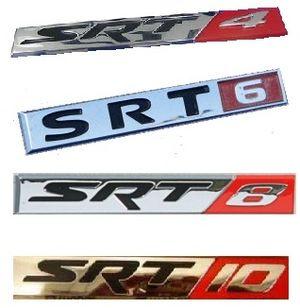
Street & Racing Technology, dont l'abréviation est SRT, est une filiale du groupe Fiat Chrysler Automobiles chargée de développer des modèles performants basés sur des voitures dont les marques appartiennent au groupe : Chrysler, Dodge ou Jeep.